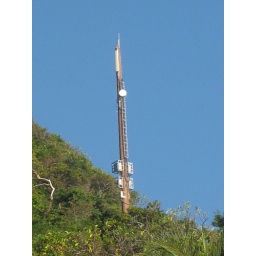
Cell tower @ the beach in El Salvador